Philosophy of architecture

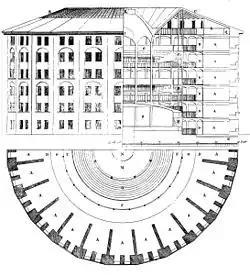
Panopticon. Drawing by Jeremy Bentham in 1791.

As it was noted by postmodern philosopher Michel Foucault, the architecture is able to set the life of society, and therefore it is particularly important for understanding of the person's values and culture. In "Discipline and Punish," Foucault analyzed contemporary culture through comparisons to the Panopticon. The Panopticon, designed by Jeremy Bentham would be a special transparent environment for prisoners, where everyone would be under constant surveillance. Although the project was not realized, Bentham's thought deeply influenced the ideology of prisons, changing social practices of punishment. Simultaneously with its main conclusions, Foucault reached other goal - his instrumental use of architecture in cultural studies showed the potential of this philosophical theme.